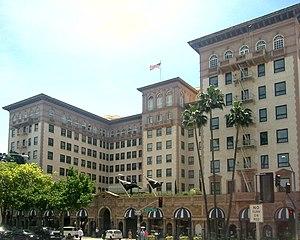
Ceci est la liste des lieux historiques inscrits sur le registre national dans le comté de Los Angeles en Californie.
Le Beverly Wilshire Hotel, aussi appelé le Beverly Wilshire, Beverly Hills, est un hôtel historique de luxe de 70 000 mètres carrés à Beverly Hills, en Californie. Situé à l'intersection du Wilshire Boulevard et de Rodeo Drive, sa construction a été achevée en 1928. Il a été le lieu de tournage de films et de séries télévisées. Les personnes qui y ont séjourné incluent des présidents américains et des célébrités.